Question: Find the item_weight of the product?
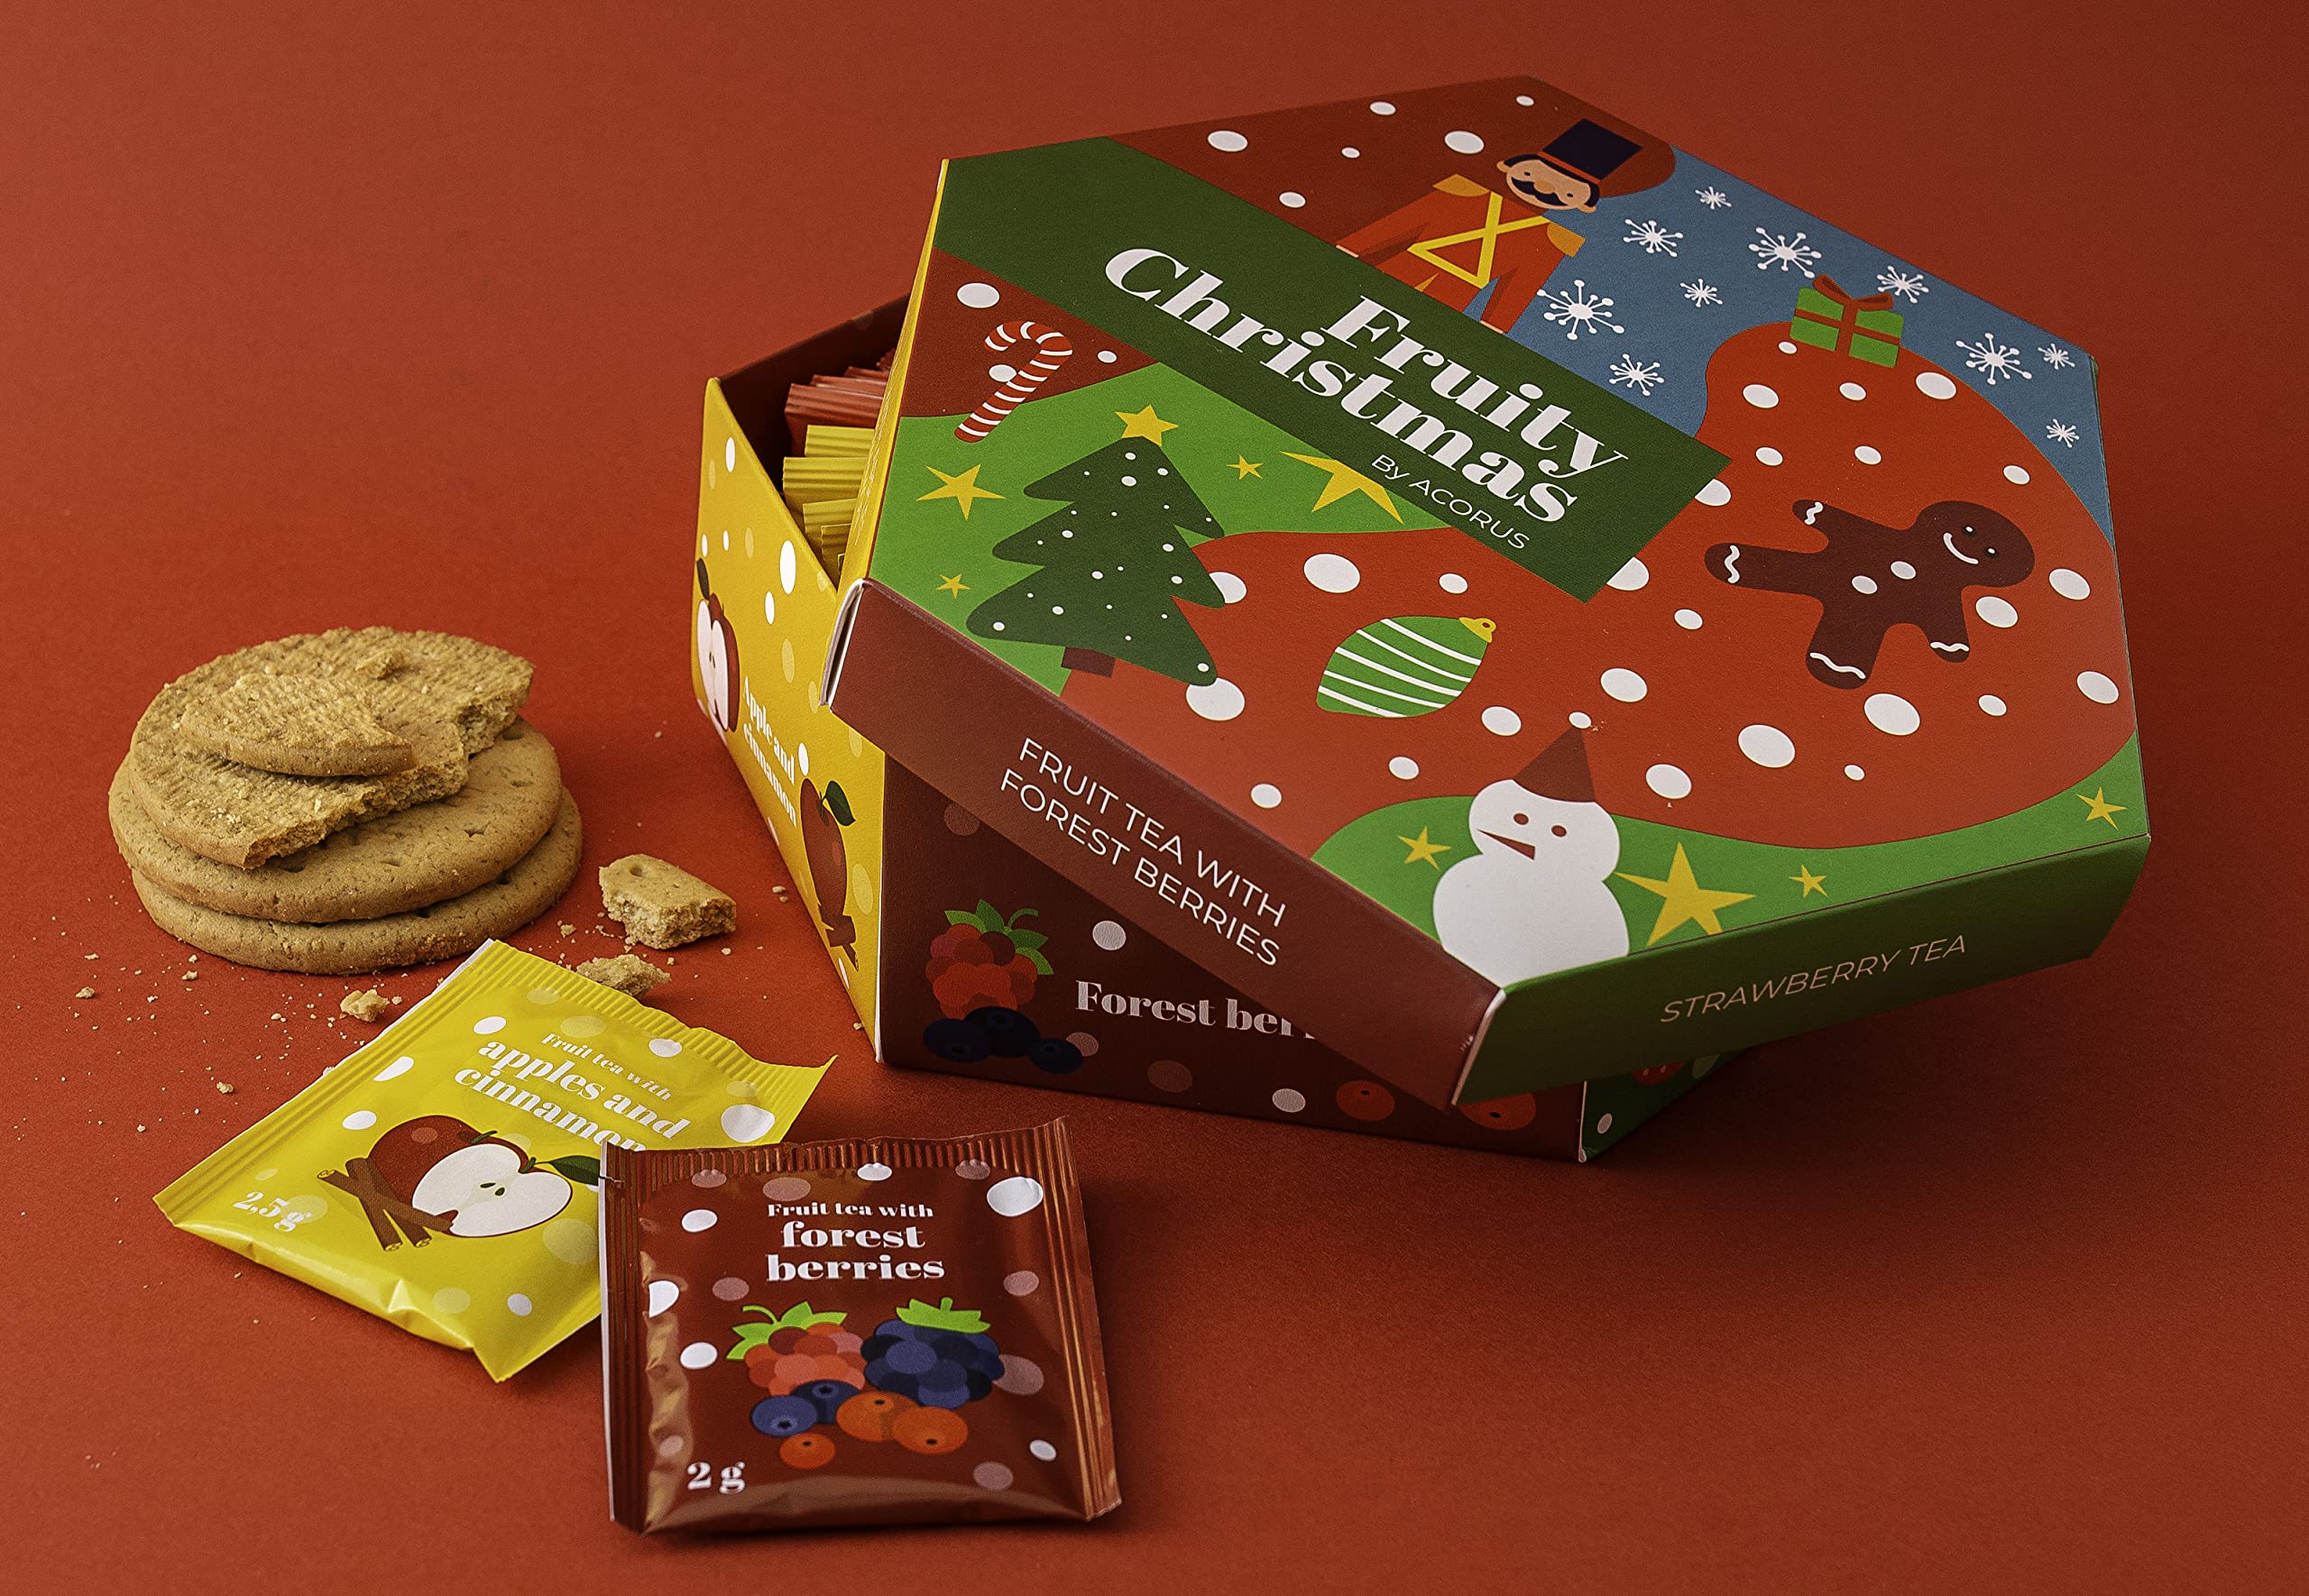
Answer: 2.0 gram